Cao Zhi

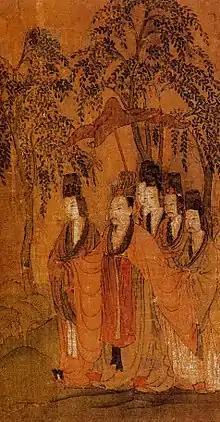
Cao Zhi's full-length portrait on "Nymph of Luo River" (or "Goddess of Luo River") by Gu Kaizhi of the Jin dynasty (266–420), which illustrates a "fu" (descriptive poem) of same title written by Cao Zhi.

Cao Zhi's most famous poem was the "Seven Steps Verse", often translated as "The Quatrain of Seven Steps". However, his authorship of this poem is disputed since the poem comes from the "Shishuo Xinyu", a collection of ahistorical anecdotes.